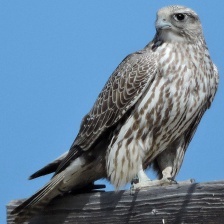
Species: GYRFALCON
Scientific name: FALCO RUSTICOLUS